Postage stamps and postal history of Italy

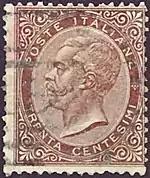
An 1863 stamp of the Kingdom of Italy.

Perforated stamps of the fourth standard edition of the Sardinian kingdom with an embossed profile of Victor Emmanuel II were issued in 1862. Starting on 1 January 1863, uniform postal rates went into effect.